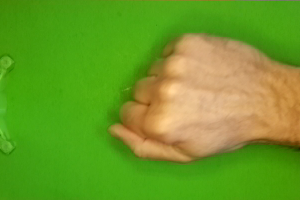
Label: rock